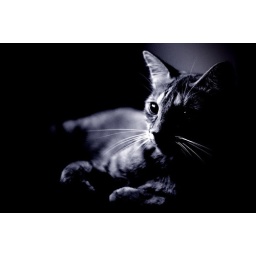
One actual shot of our kitty in front of a CRT monitor - makes a nice lighting :)Good night to all!